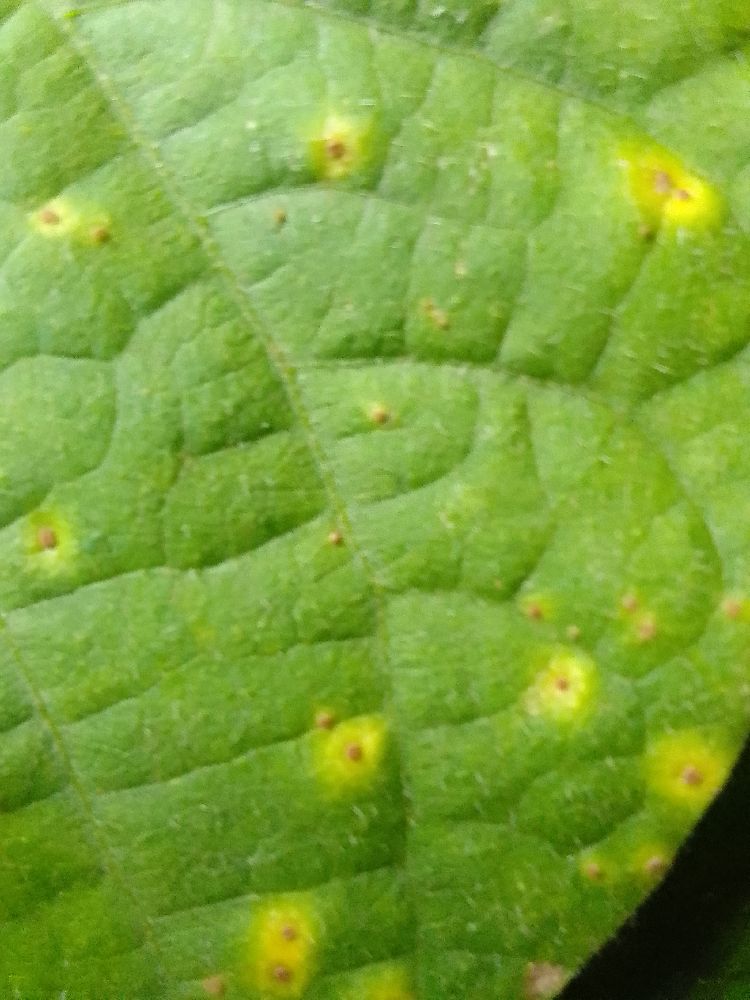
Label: rust